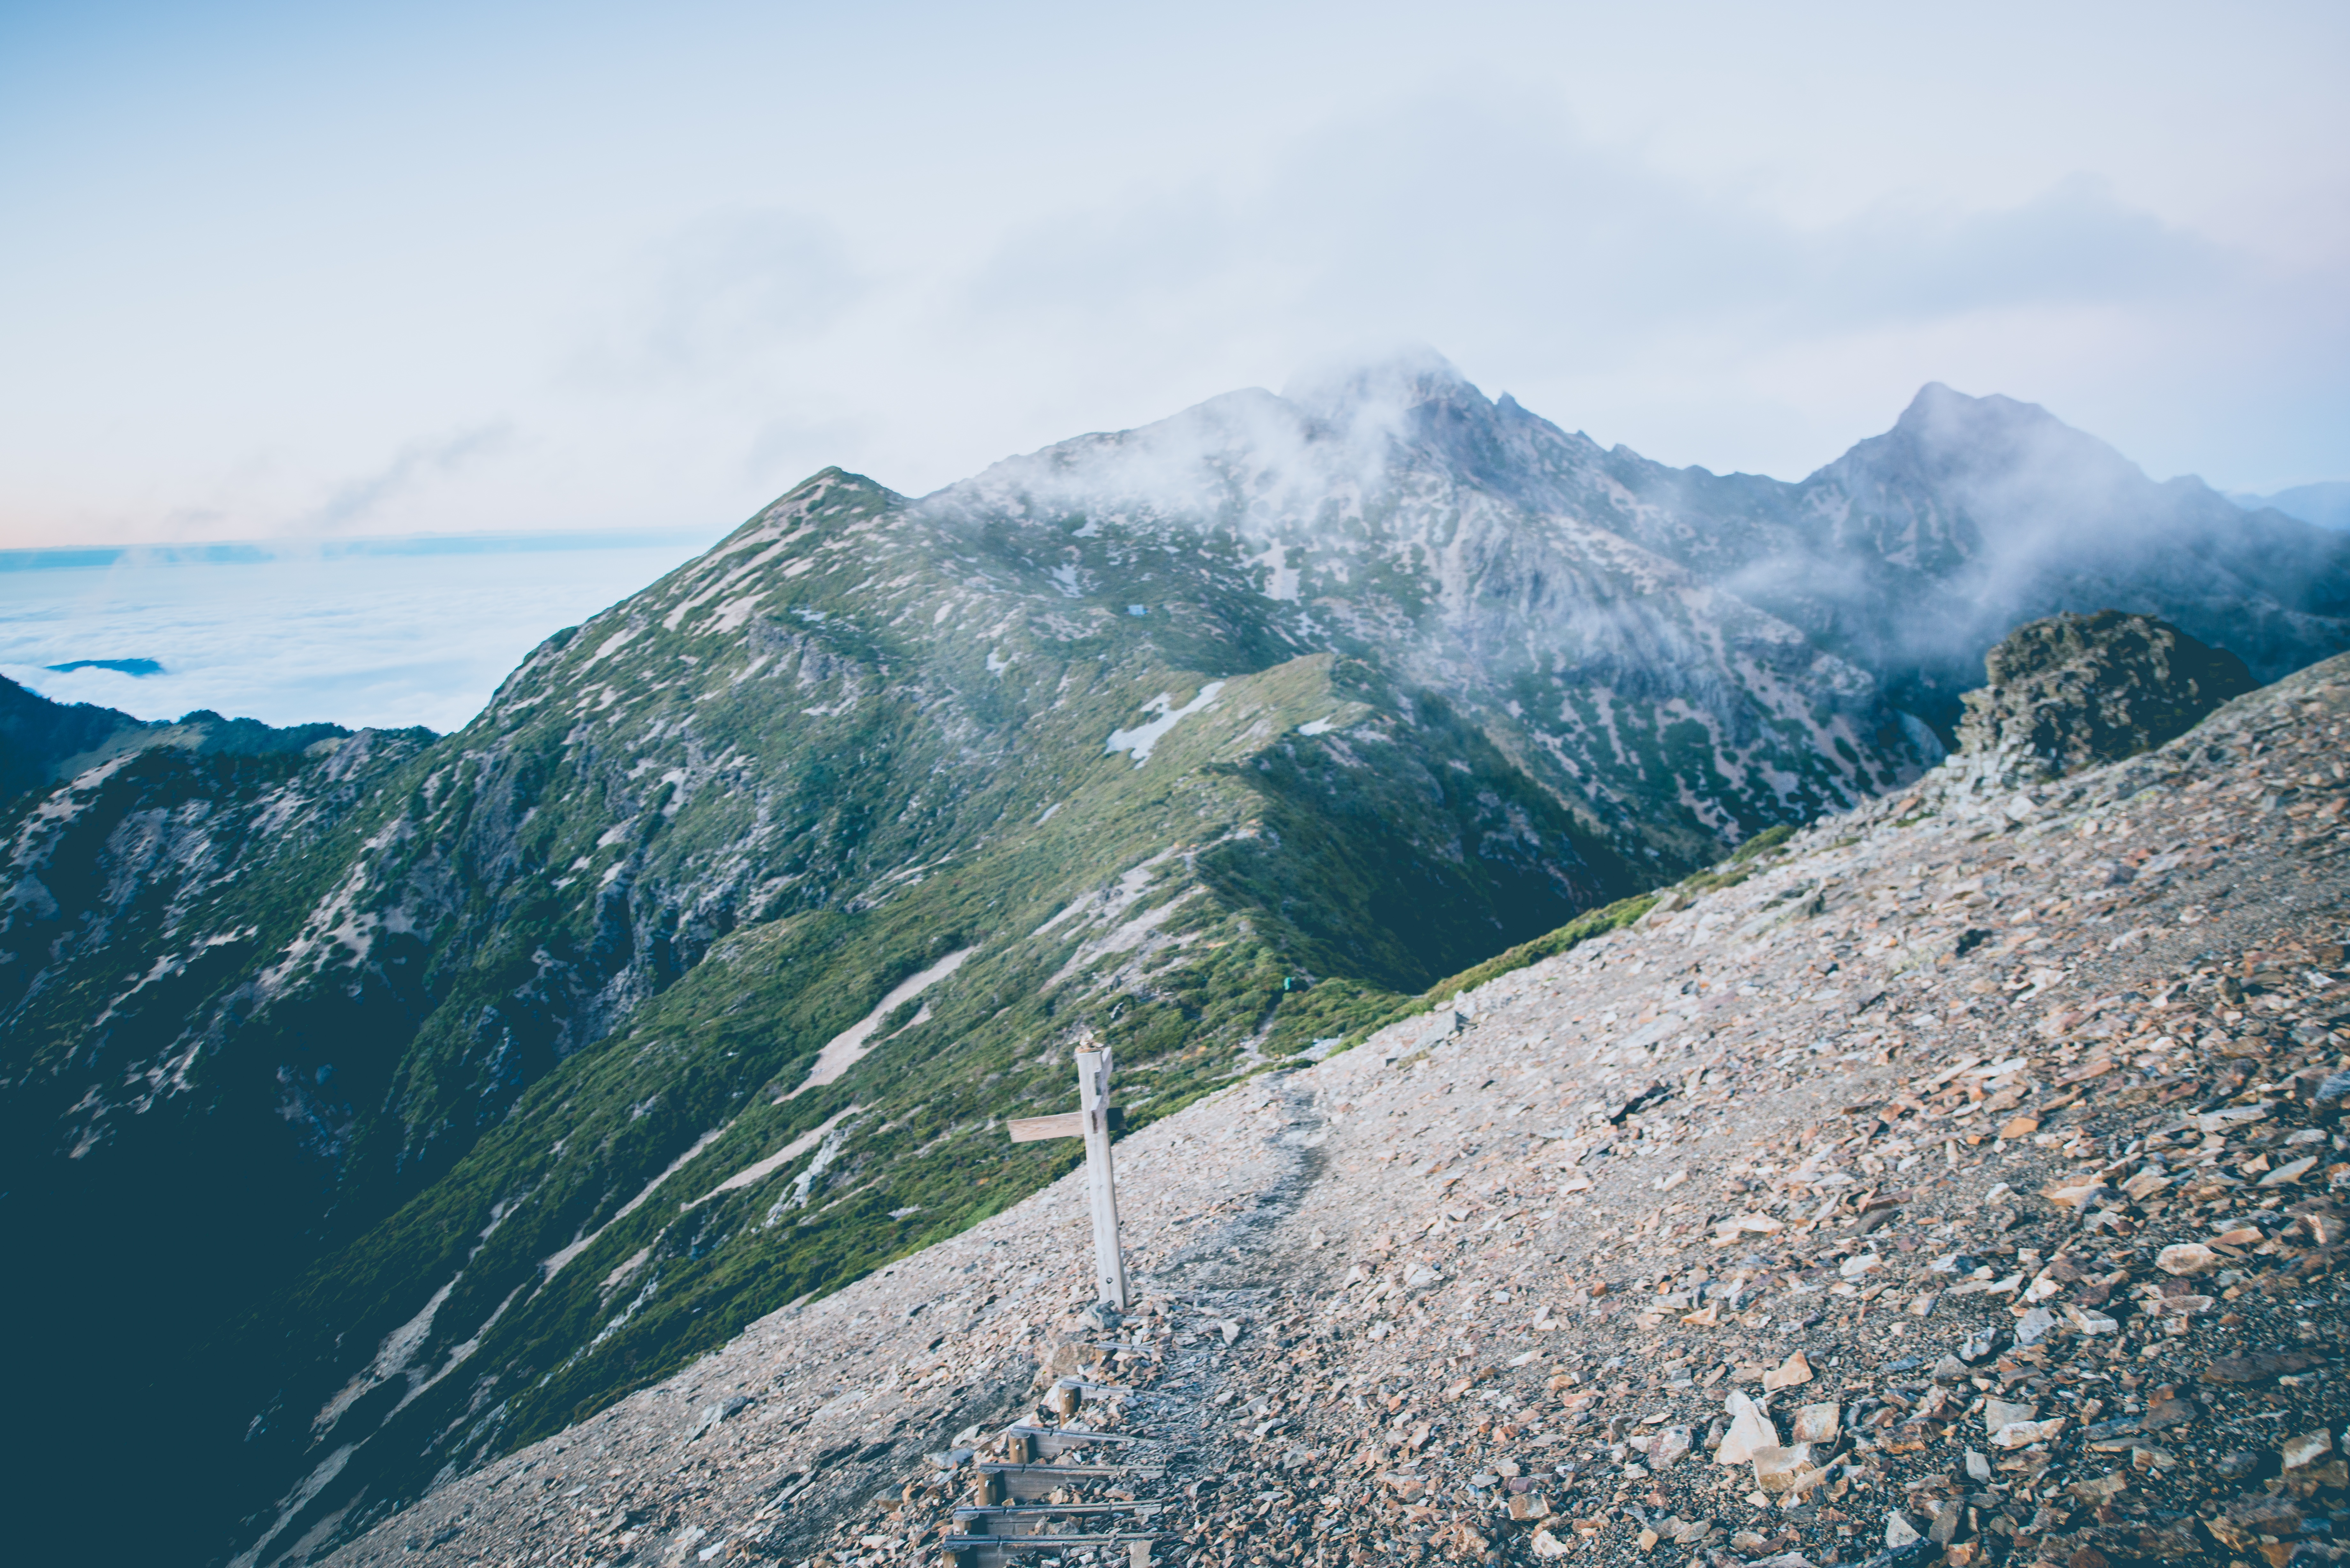
nature, mountain, snow, hill, mountain range, glacier, fjord, terrain, ridge, summit, alps, plateau, fell, cirque, moraine, landform, mountain pass, geographical feature, mountainous landforms, glacial landform